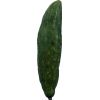
Label: Cucumber 3